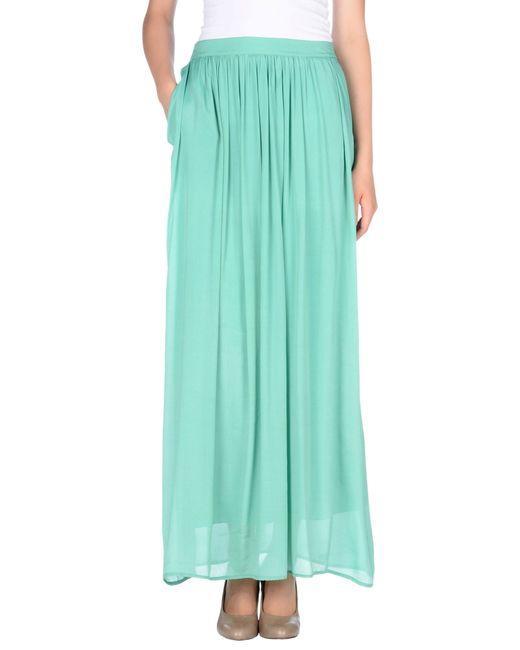
Rock, Seide, Ausgehen, grün, glatt, Taschen